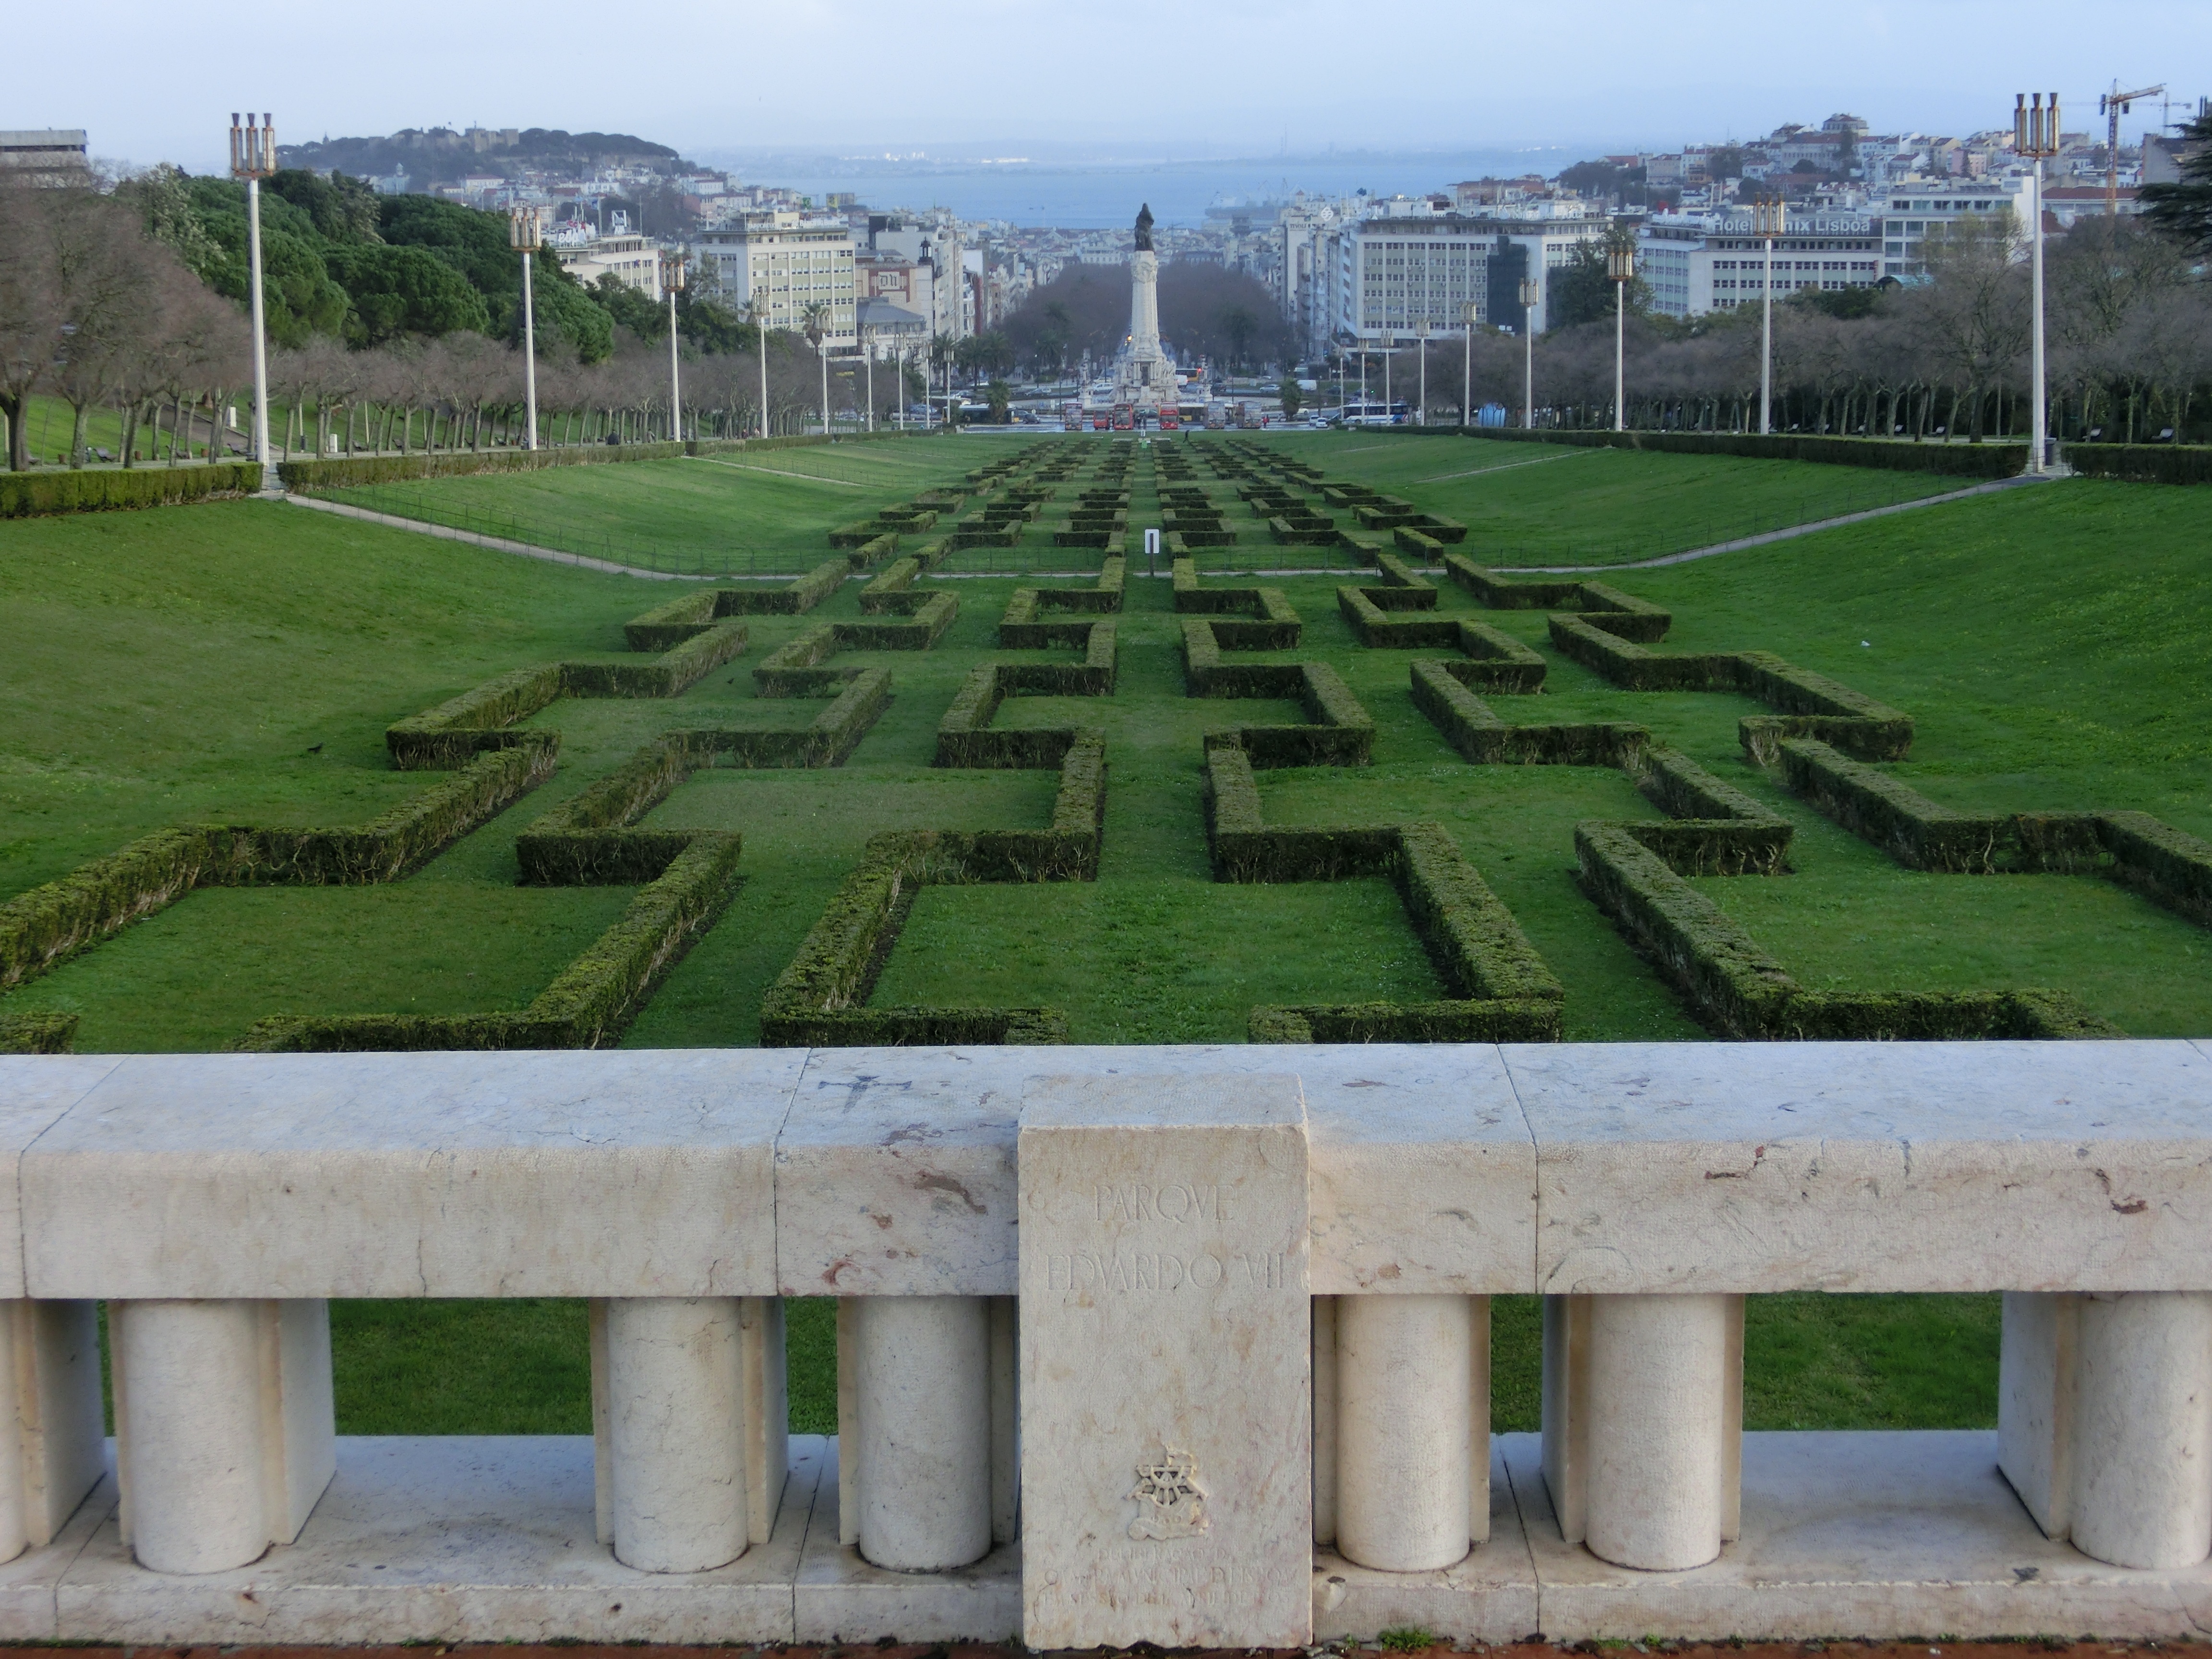
structure, lawn, view, city, park, garden, stadium, portugal, lisbon, rural area, hedges, sport venue, outdoor structure